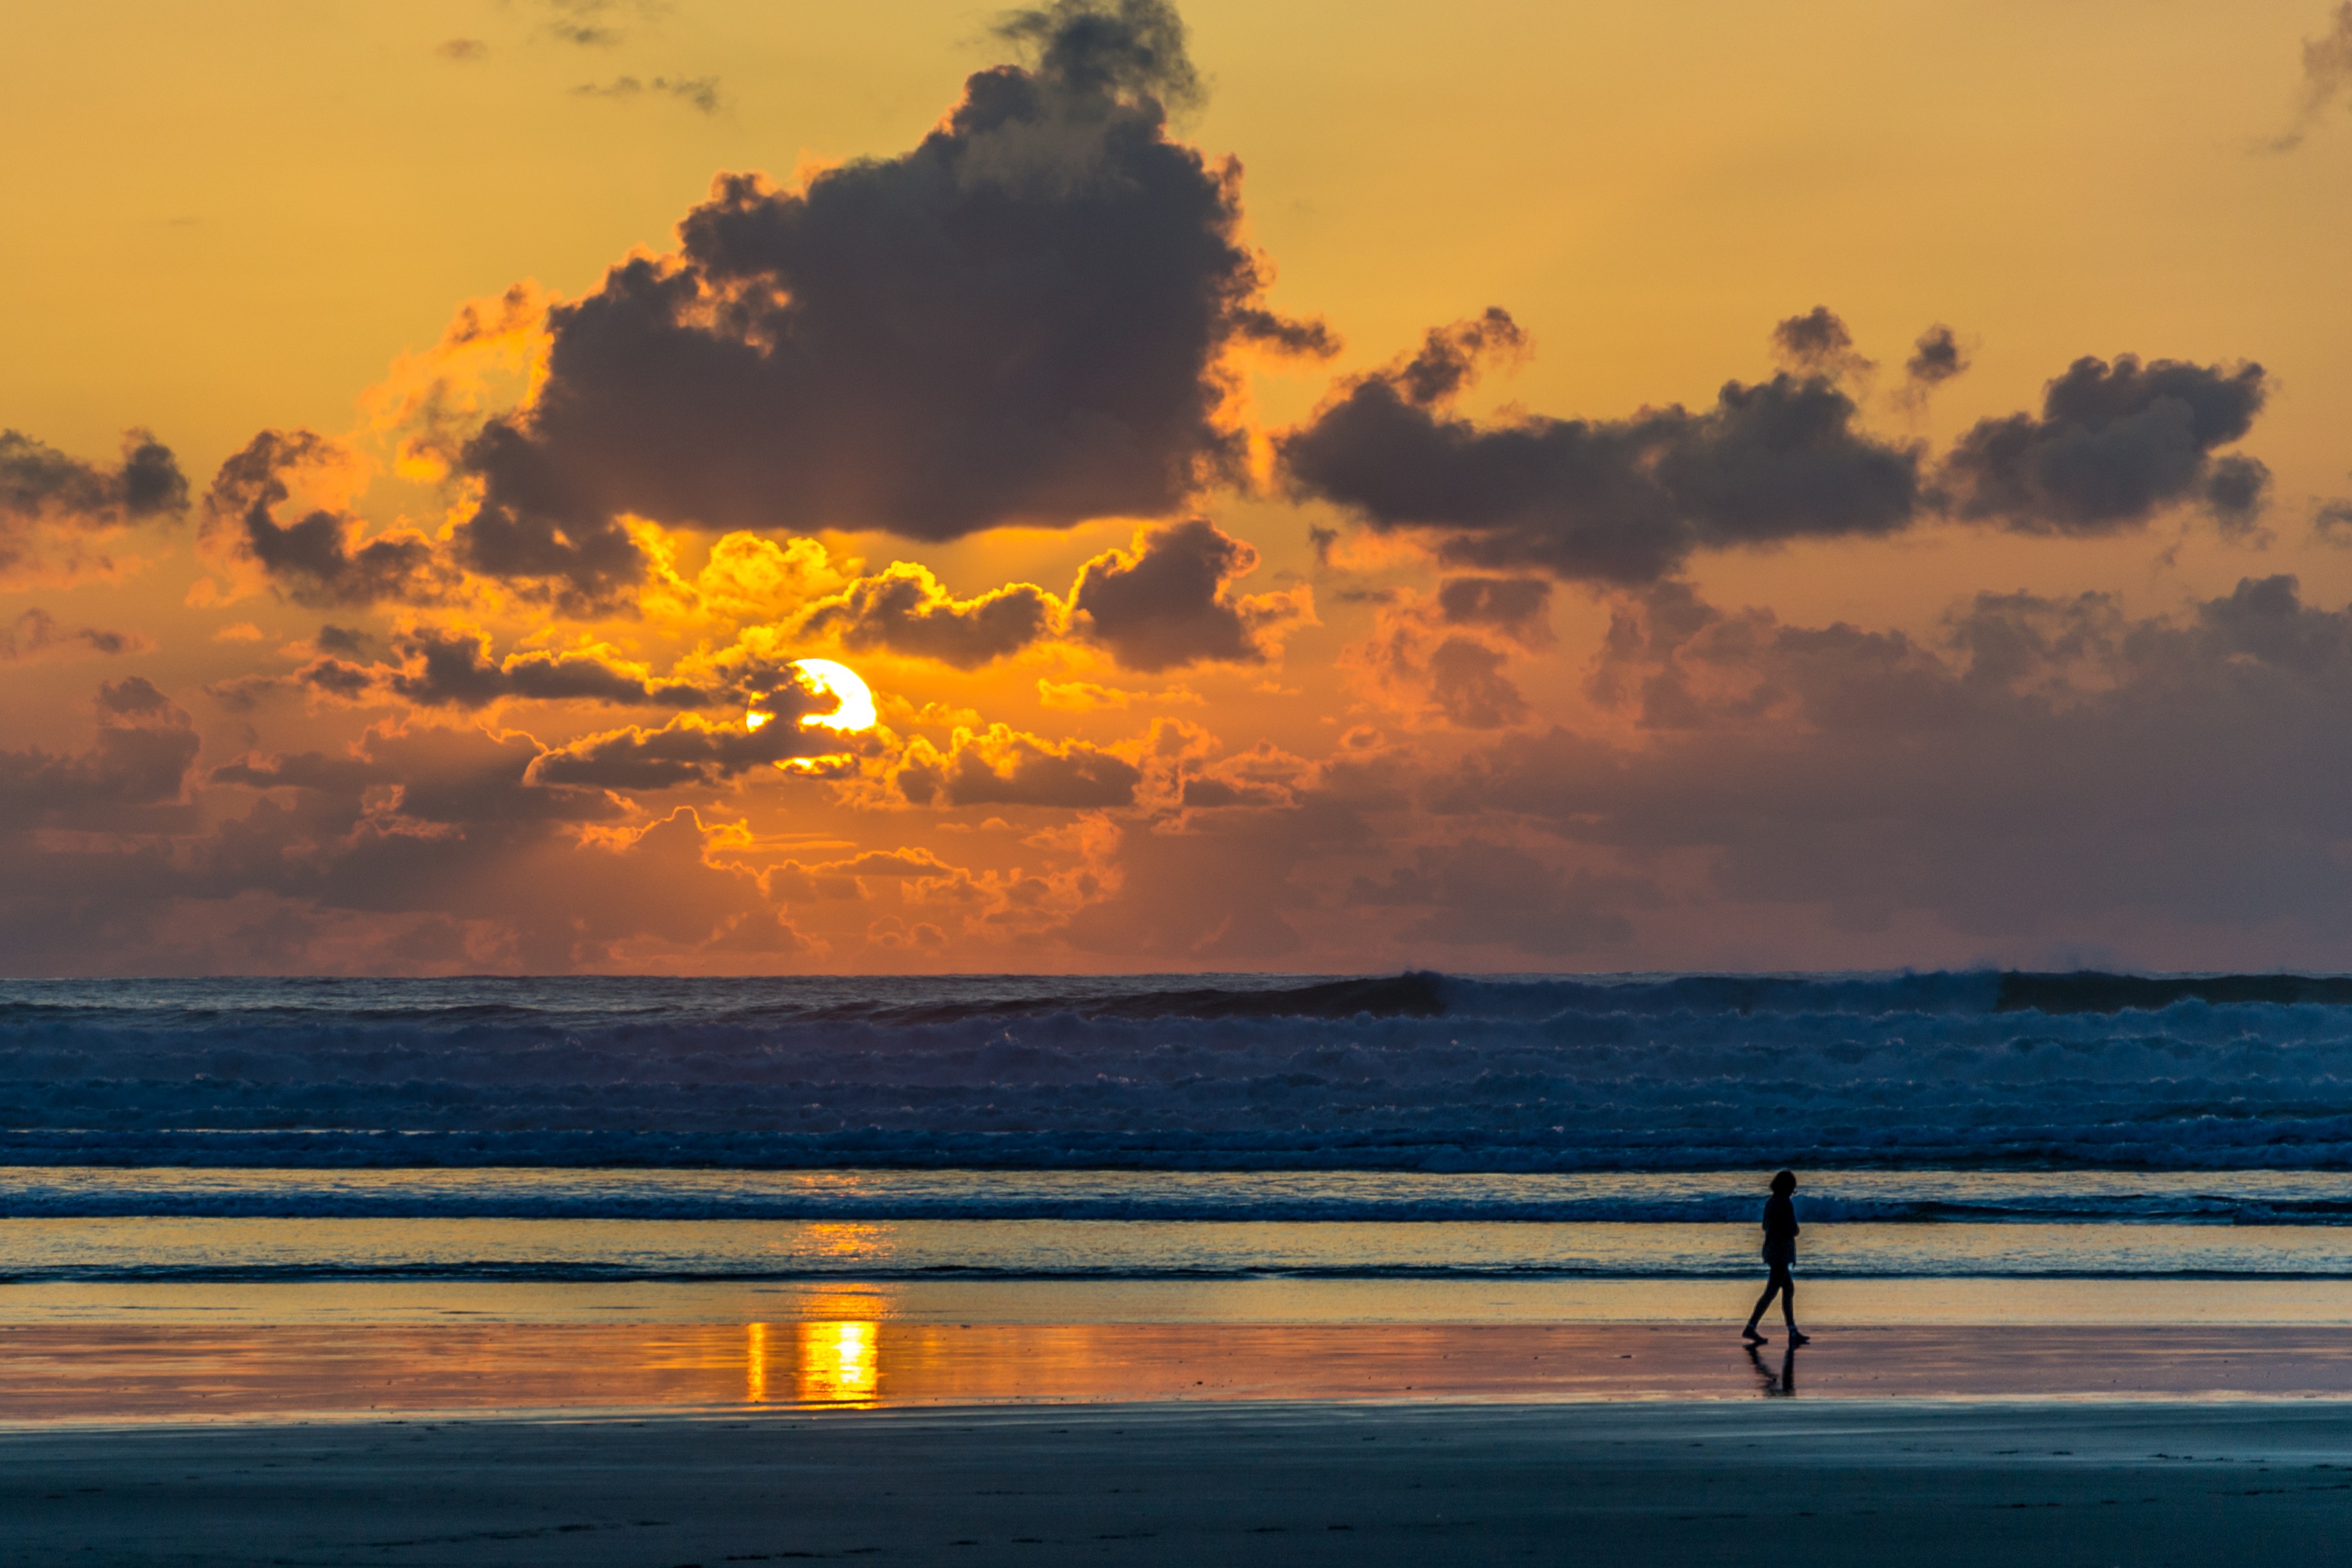
beach, sea, coast, water, nature, sand, ocean, horizon, silhouette, person, cloud, sky, sun, sunrise, sunset, sunlight, morning, shore, wave, dawn, dusk, evening, seashore, body of water, waves, clouds, afterglow, wind wave